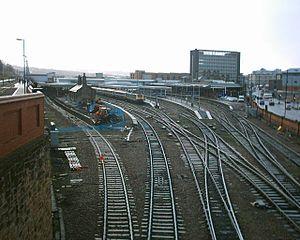
La gare de Sheffield Midland, appelée Sheffield, est une gare ferroviaire du Royaume-Uni, elle est la gare principale de la ville de Sheffield, dans le comté du Yorkshire du Sud en Angleterre.